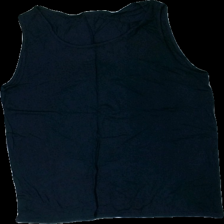
View: front
Type: Top
Category: Ladies
Brand: Isolde
Colors: Blue
Material: 100% viscose
Cut: Regular, C-collar
Size: M
Season: All
Smell: Minor
Price range: 50-100
Recommended usage: Reuse
Description: Blue singlet